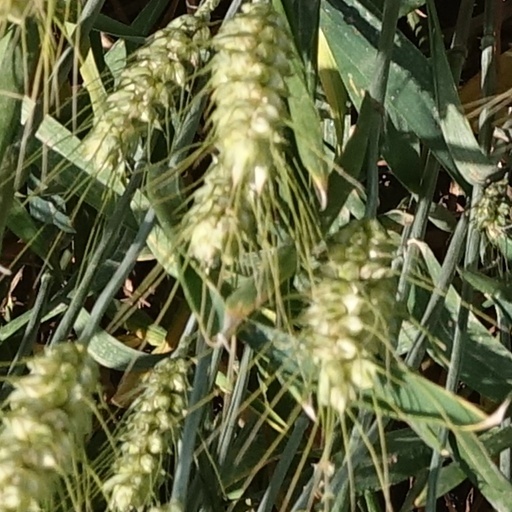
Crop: wheat